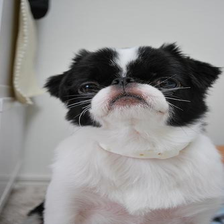
Species: dog
Breed: japanese chin